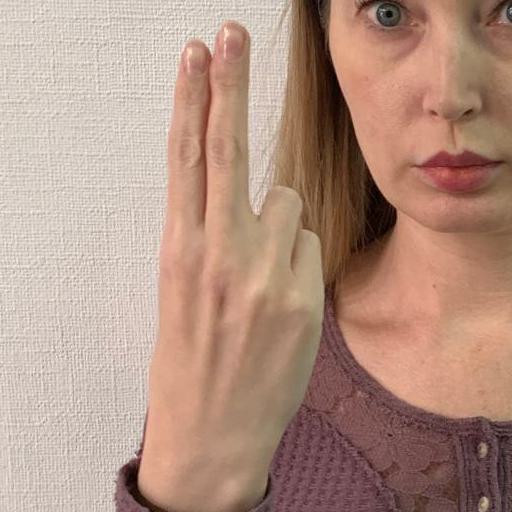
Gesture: two_up_inverted